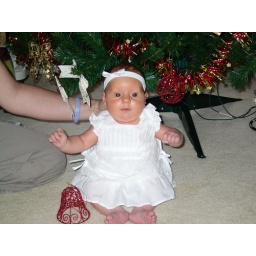
our beautiful baby girl amber under her first christmas tree